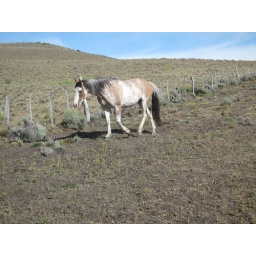
Followed us up for a bit as we climbed the mountain in our truck